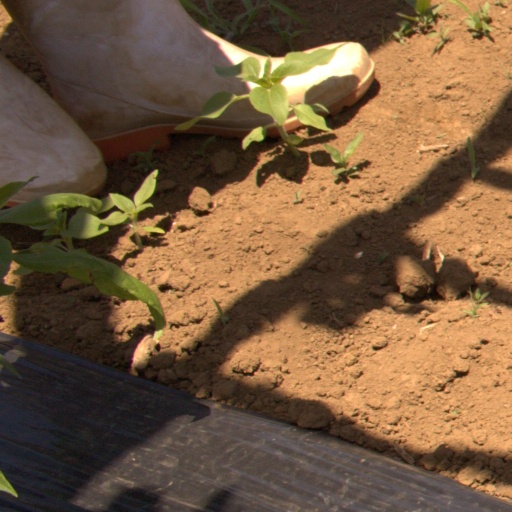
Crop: Jerusalem artichoke